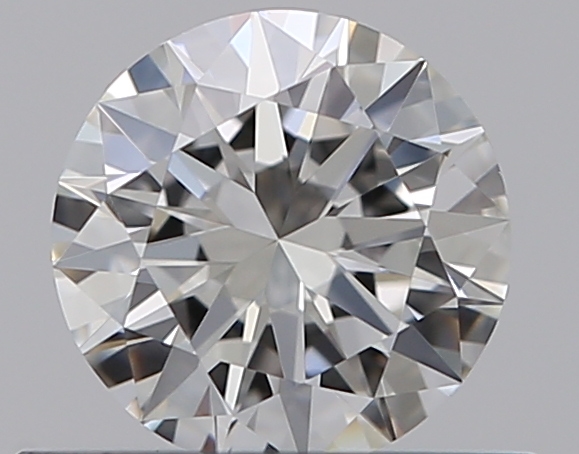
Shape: round
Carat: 0.5
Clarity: VVS2
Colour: H
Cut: EX
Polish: EX
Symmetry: EX
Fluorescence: F
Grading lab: GIA
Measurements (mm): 5.13 x 5.17 x 3.08